Komenda, Slovenia

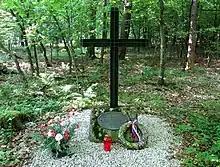
Svešek Alder Mass Grave

Komenda is the site of a mass grave from the period immediately after the Second World War. The Svešek Alder Mass Grave is located at the edge of the Svešek Alder Woods along a forest road northwest of Žeje pri Komendi. It contains the remains of 10 to 15 prisoners from Kamnik murdered in May and June 1945. Their nationalities and whether they were soldiers or civilians is unknown.